AJ Dixon

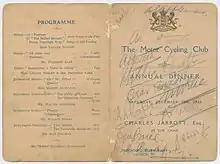
Motorcycle Club AGM 1913, front

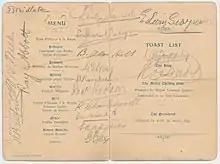
Motorcycle Club AGM 1913, inside

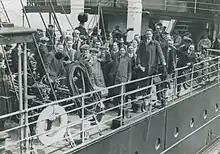
Heading to France

Dixon was a member of the Motor Cycling Club and attended their 1913 Annual Dinner that was held at the Trocadero Restaurant.